Journey into Imagination with Figment

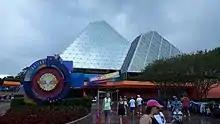
The Journey into Imagination with Figment ride at Epcot.

The overwhelmingly negative response to Journey into YOUR Imagination led to the ride being shut down and renovated once again after only 2 years. The attraction opened for its third and current iteration on June 2, 2002, as Journey into Imagination with Figment. Figment returned with a larger role, appearing in every show scene; the classic song "One Little Spark" also returned with new verses, but the Dreamfinder was still absent.